Edward John (British politician)

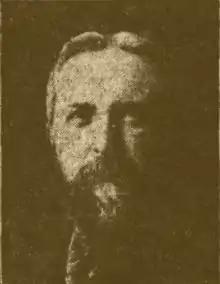
E.T. John

Edward Thomas John (14 March 1857 – 16 February 1931), known as E.T. John, was a radical Welsh Liberal Party politician who later joined the Labour Party.